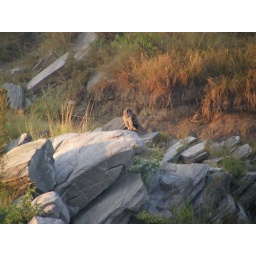
This owl perched on the rocks in the early morning light across the river from our camp, looking for its breakfast.